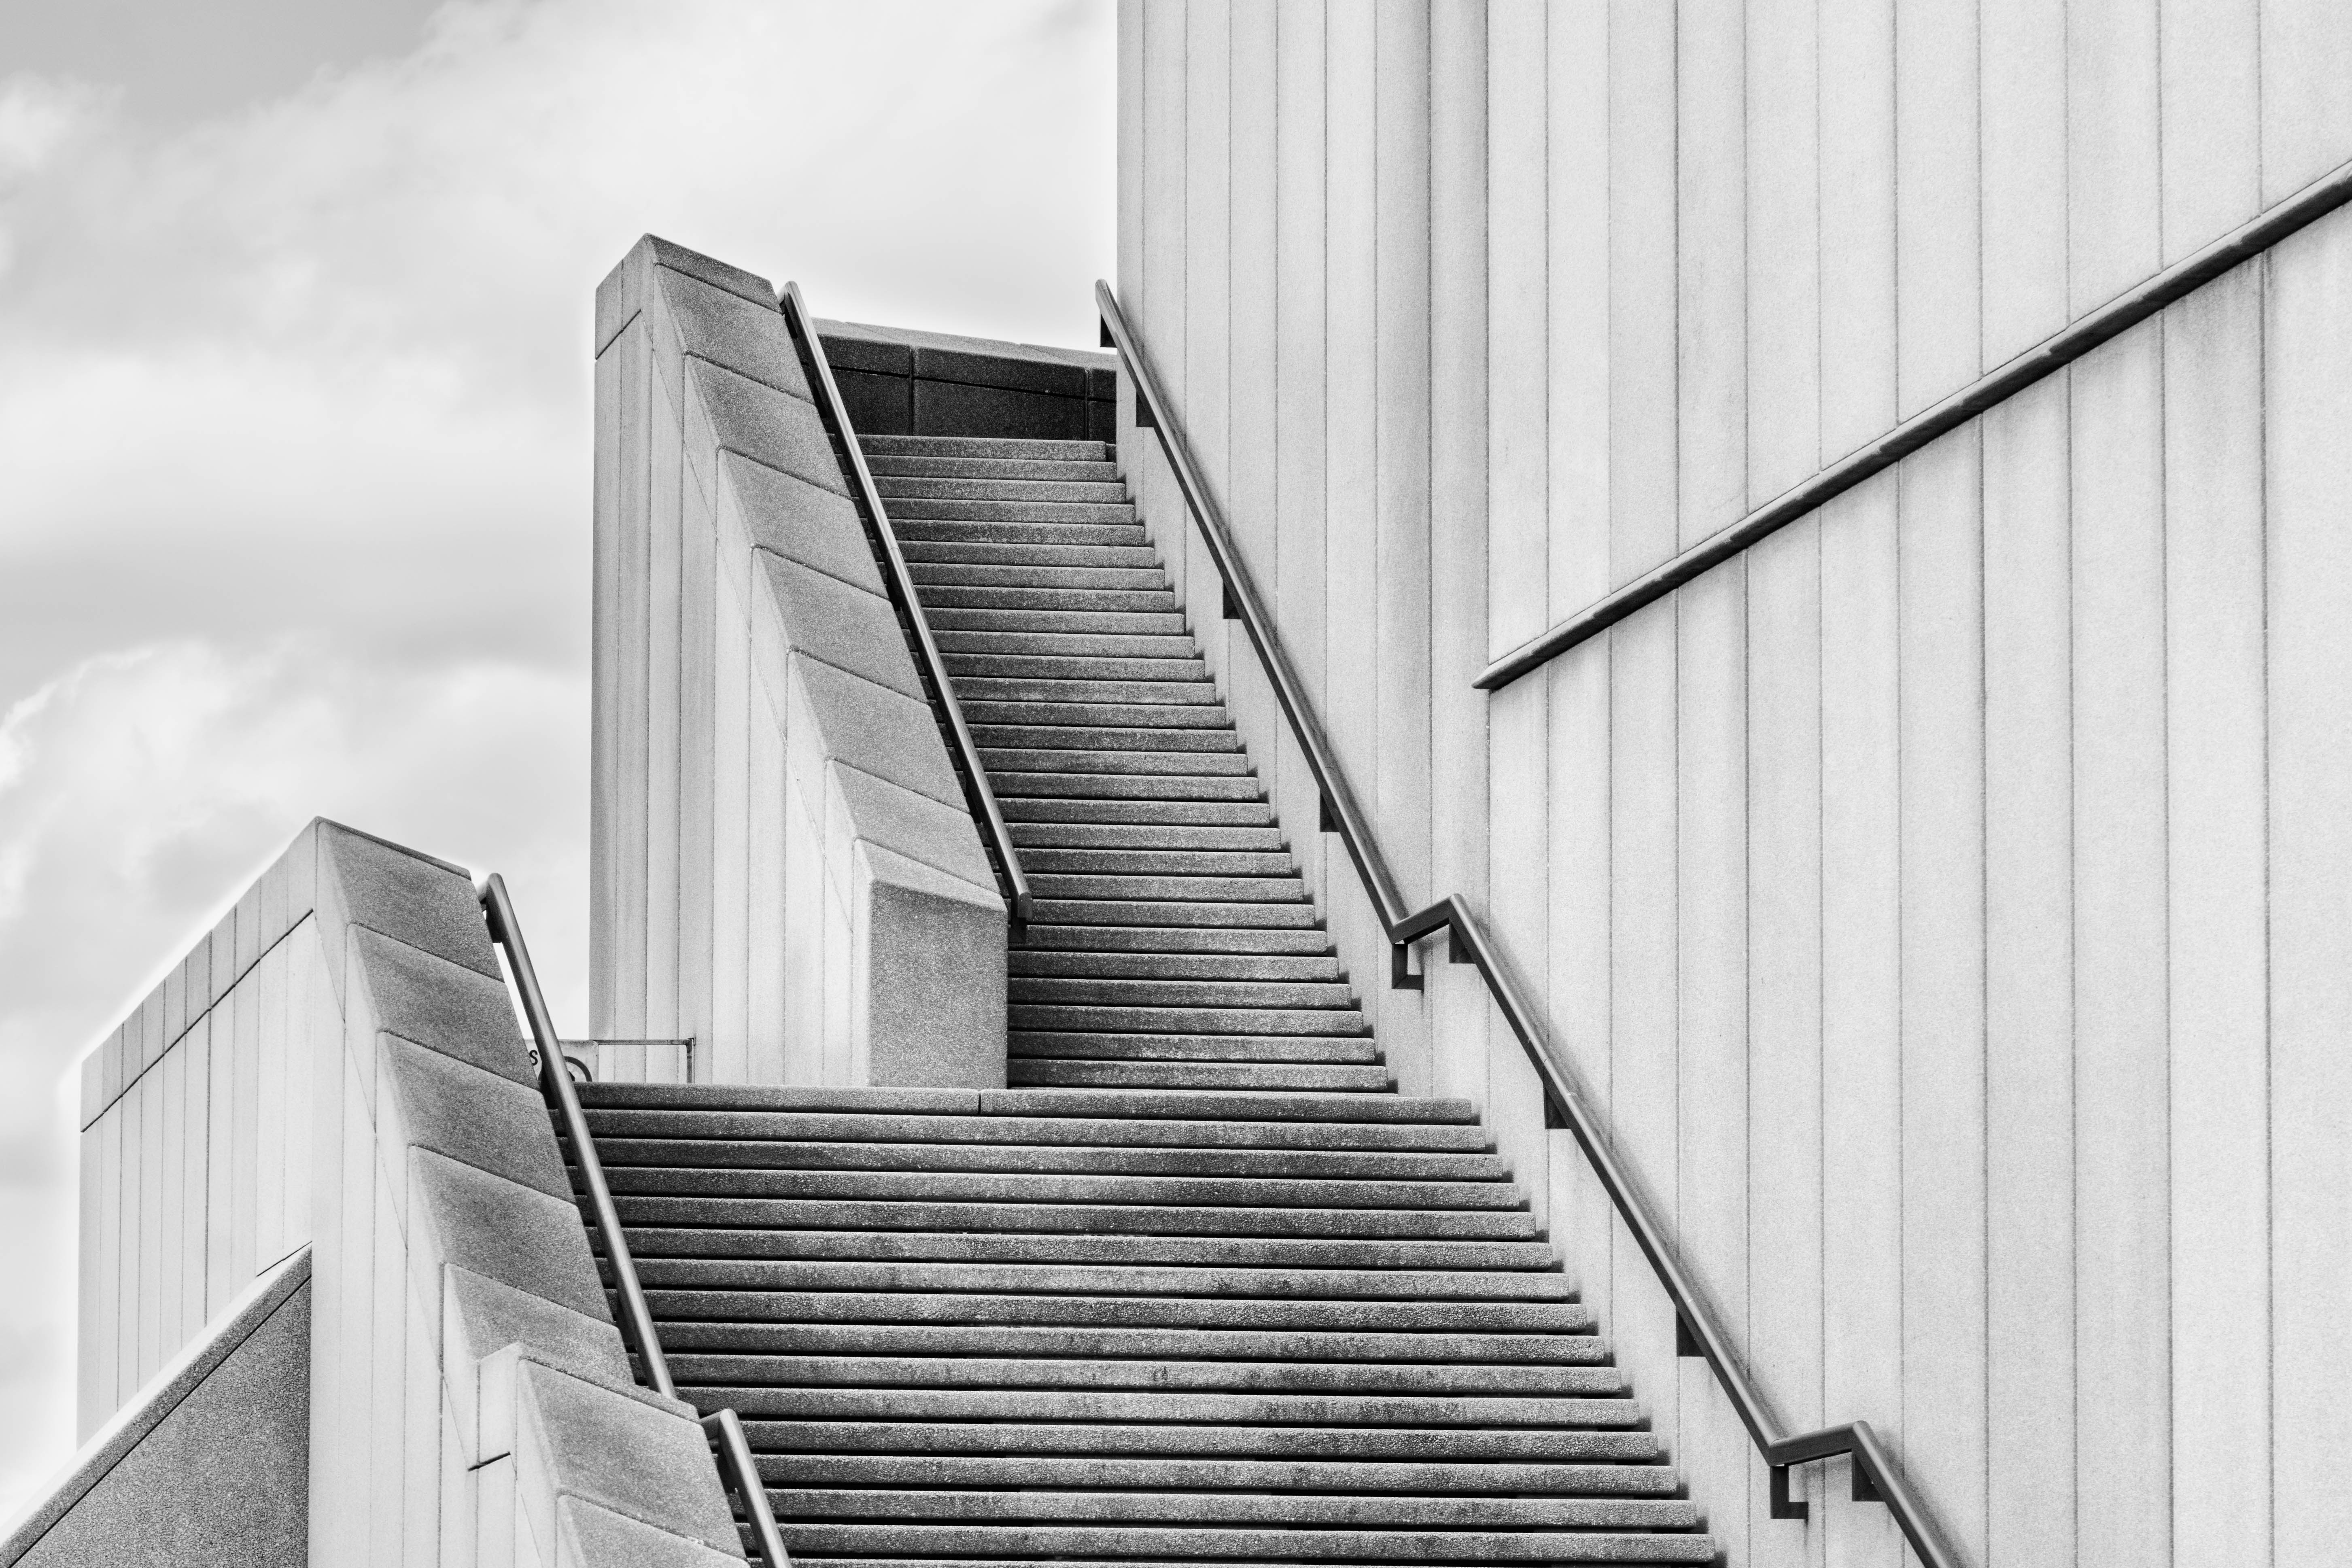
black and white, architecture, white, house, skyscraper, line, sydney, facade, professional, black, monochrome, tower block, australia, blackandwhite, stairs, sydneyoperahouse, symmetry, shape, operahouse, monochrome photography, brutalist architecture